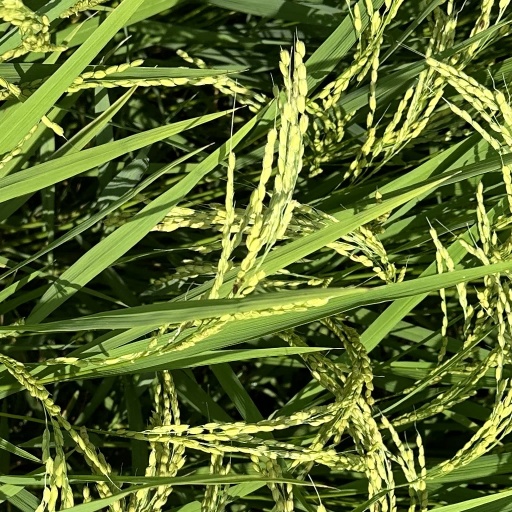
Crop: rice